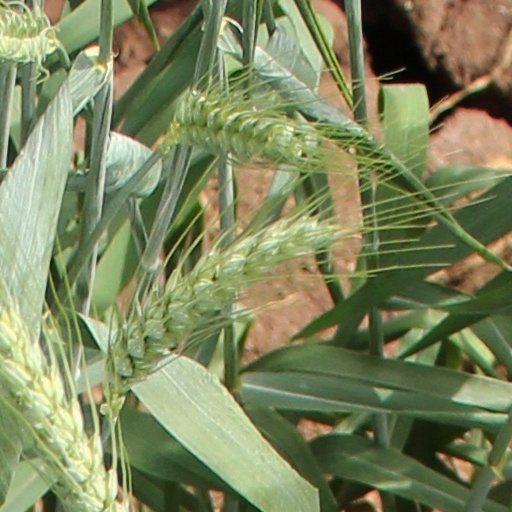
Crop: wheat